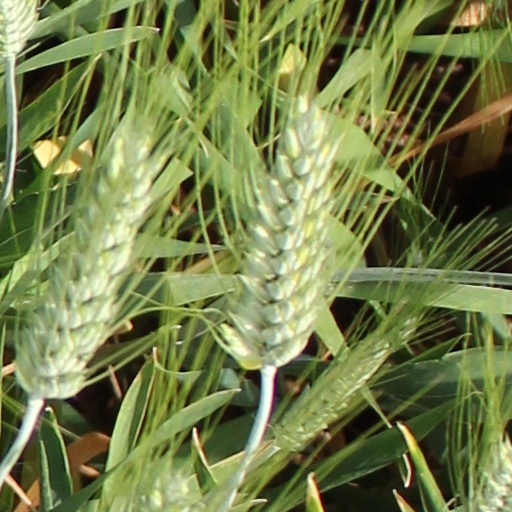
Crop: wheat